Gentlemen and Players (TV series)

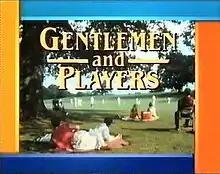
Series 1 title screen

Gentlemen and Players is a British television series produced by TVS Television for the ITV network. An aspirational late 1980s drama series, "Gentlemen and Players" dealt with the struggles and intrigues involving two business rivals, Bo Beaufort and Mike Savage, set against a backdrop of high finance, opulent country homes and cricket.